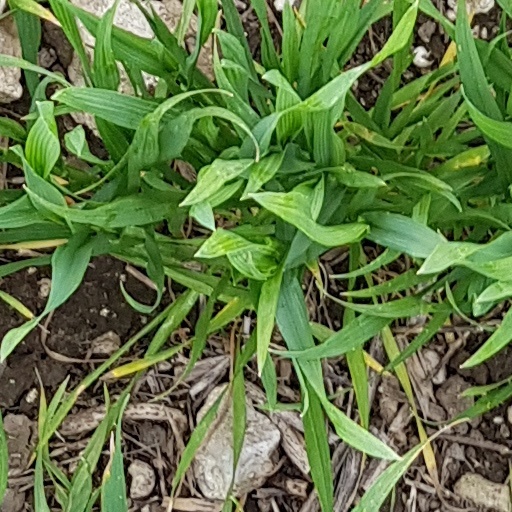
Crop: wheat